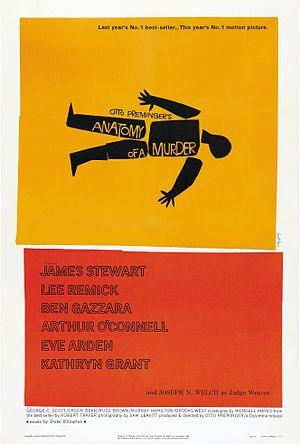
Autopsie d'un meurtre est un film américain réalisé par Otto Preminger, sorti en 1959.